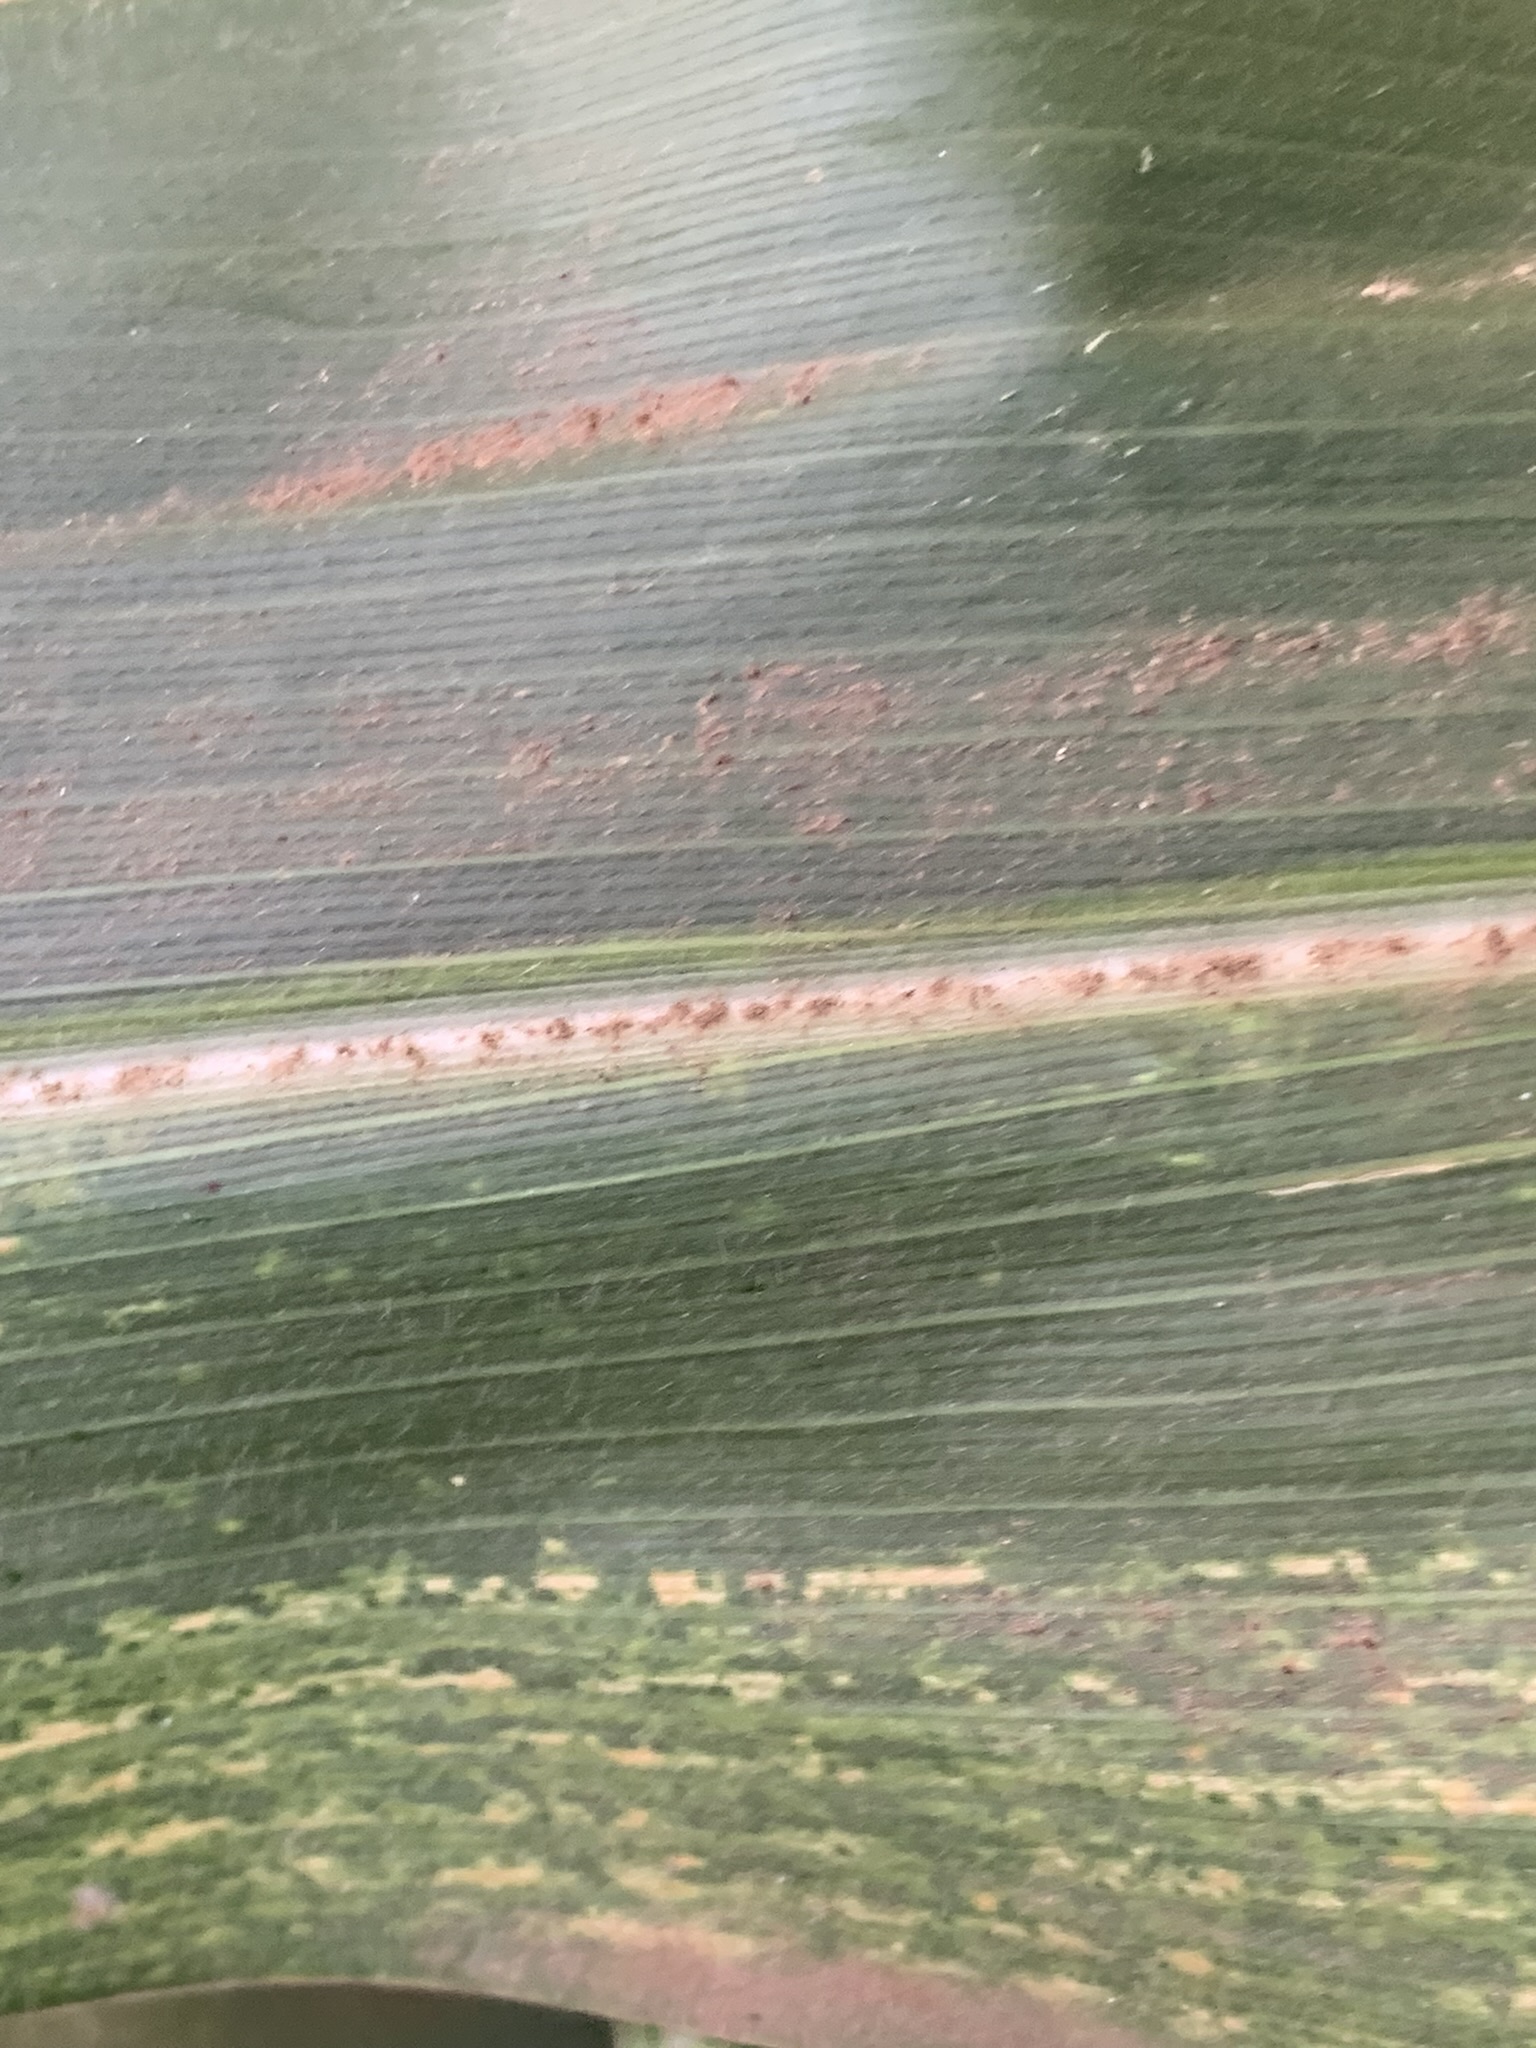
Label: MSV